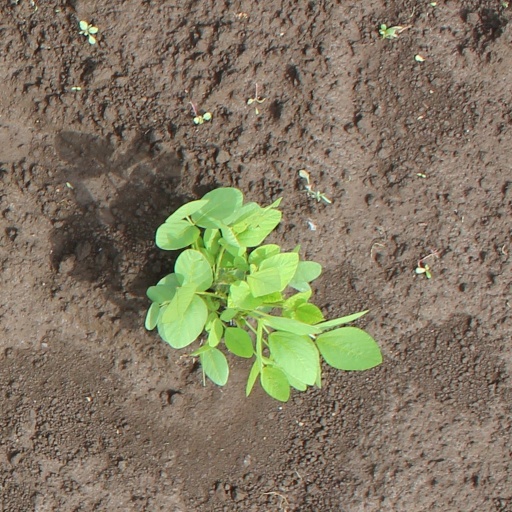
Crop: soybean